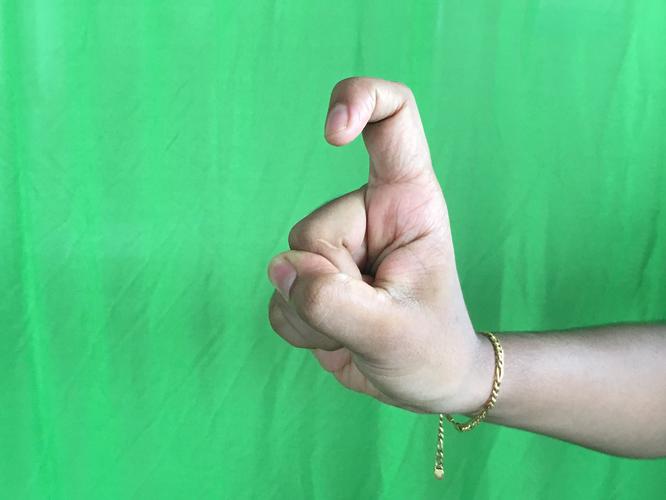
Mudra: Tamarachudam
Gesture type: single_hand